Ayton railway station

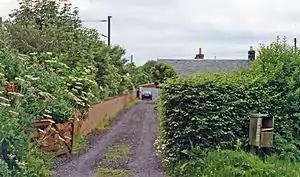
Ayton station site

Ayton railway station was a station which served the village of Ayton in the Scottish area of Scottish Borders. It was located on what is now known as the East Coast Main Line. The station was also served by trains on the Berwickshire Railway which diverged from the main line at .